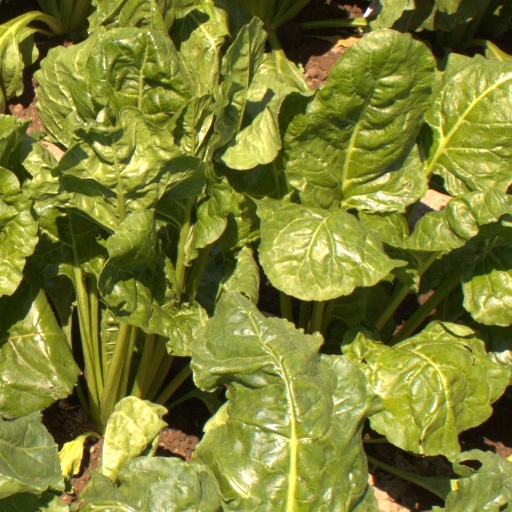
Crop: sugar beet